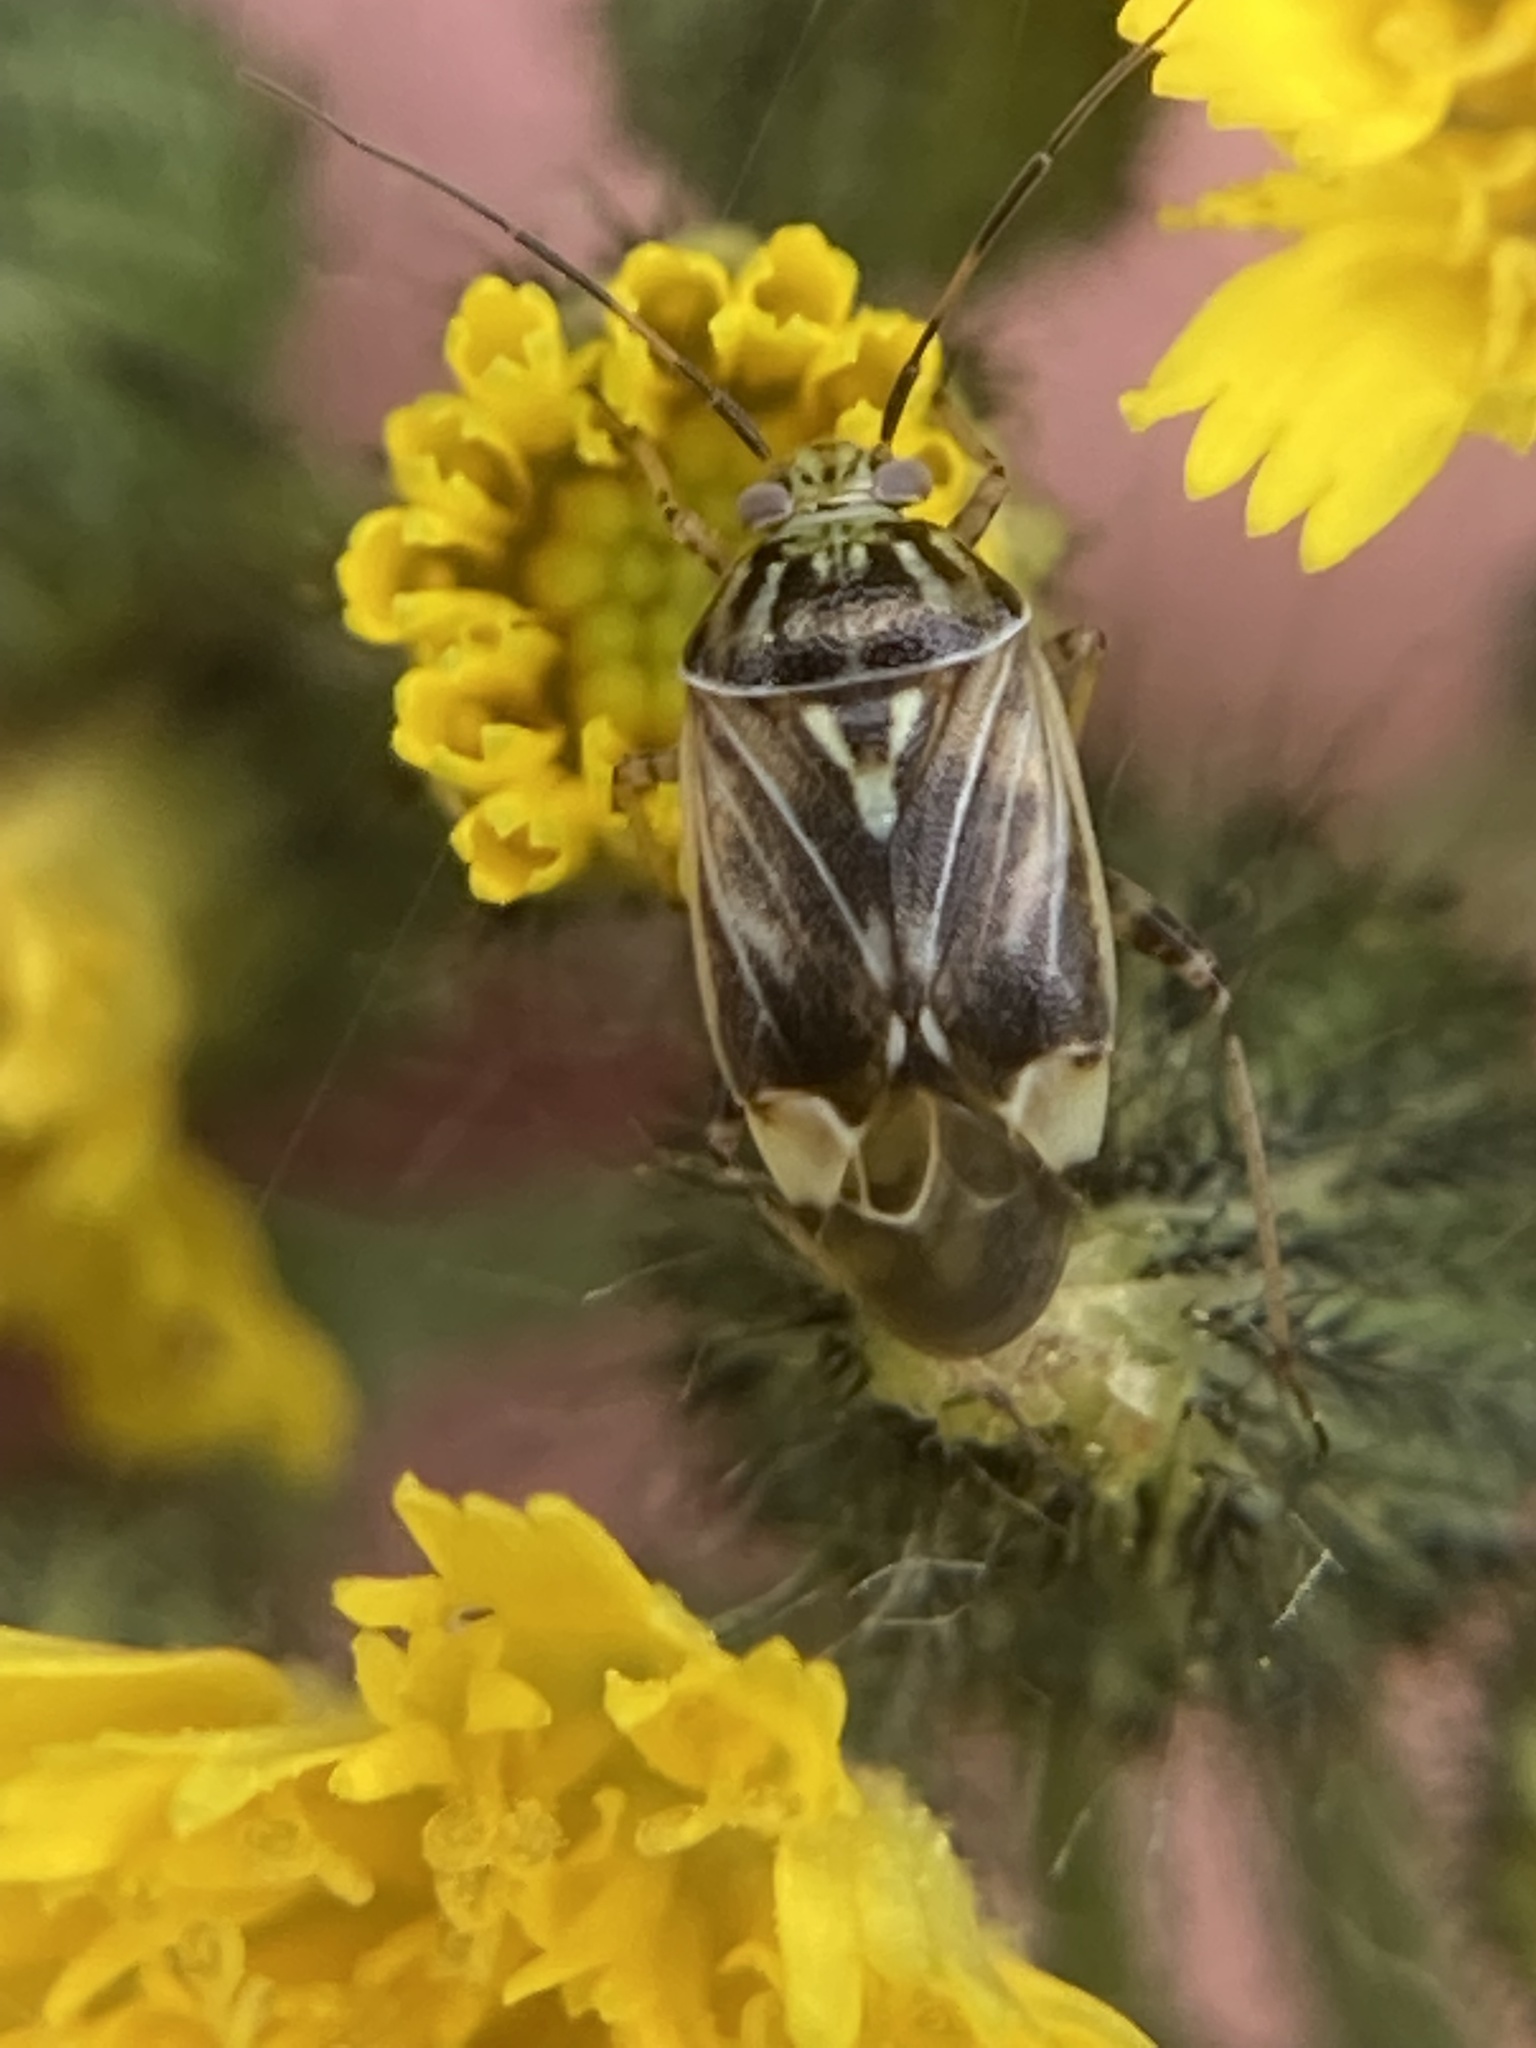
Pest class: lygus_bug